Kyle Sieg

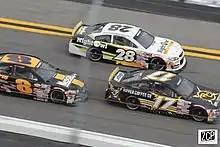
Sieg (No. 28) racing Sean Corr (No. 8) and Tanner Gray (No. 17) for position in the ARCA season-opener at Daytona in 2021

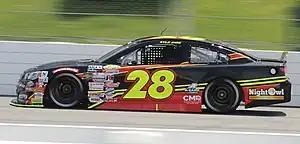
Sieg competing at Pocono in 2021.

In 2020, Sieg made his ARCA Menards Series debut for Cook-Finley Racing in the No. 42 Chevrolet in the race at IRP and finished 10th. The next month, he made his debut in the ARCA Menards Series East, finishing 11th in the race at Dover in Cook-Finley's No. 41 car. He then ran the main ARCA Series/East Series combination race at Bristol, finishing 17th.